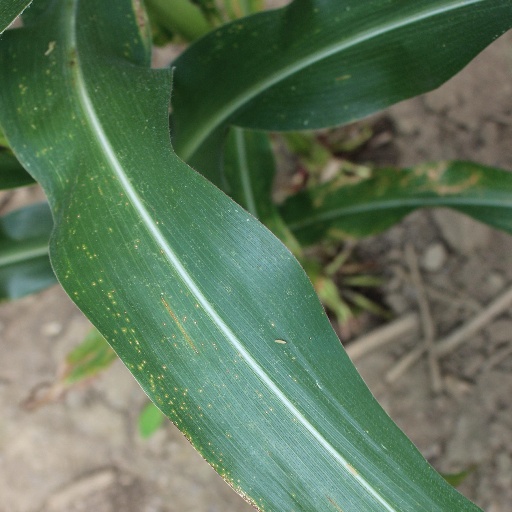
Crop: maize; corn